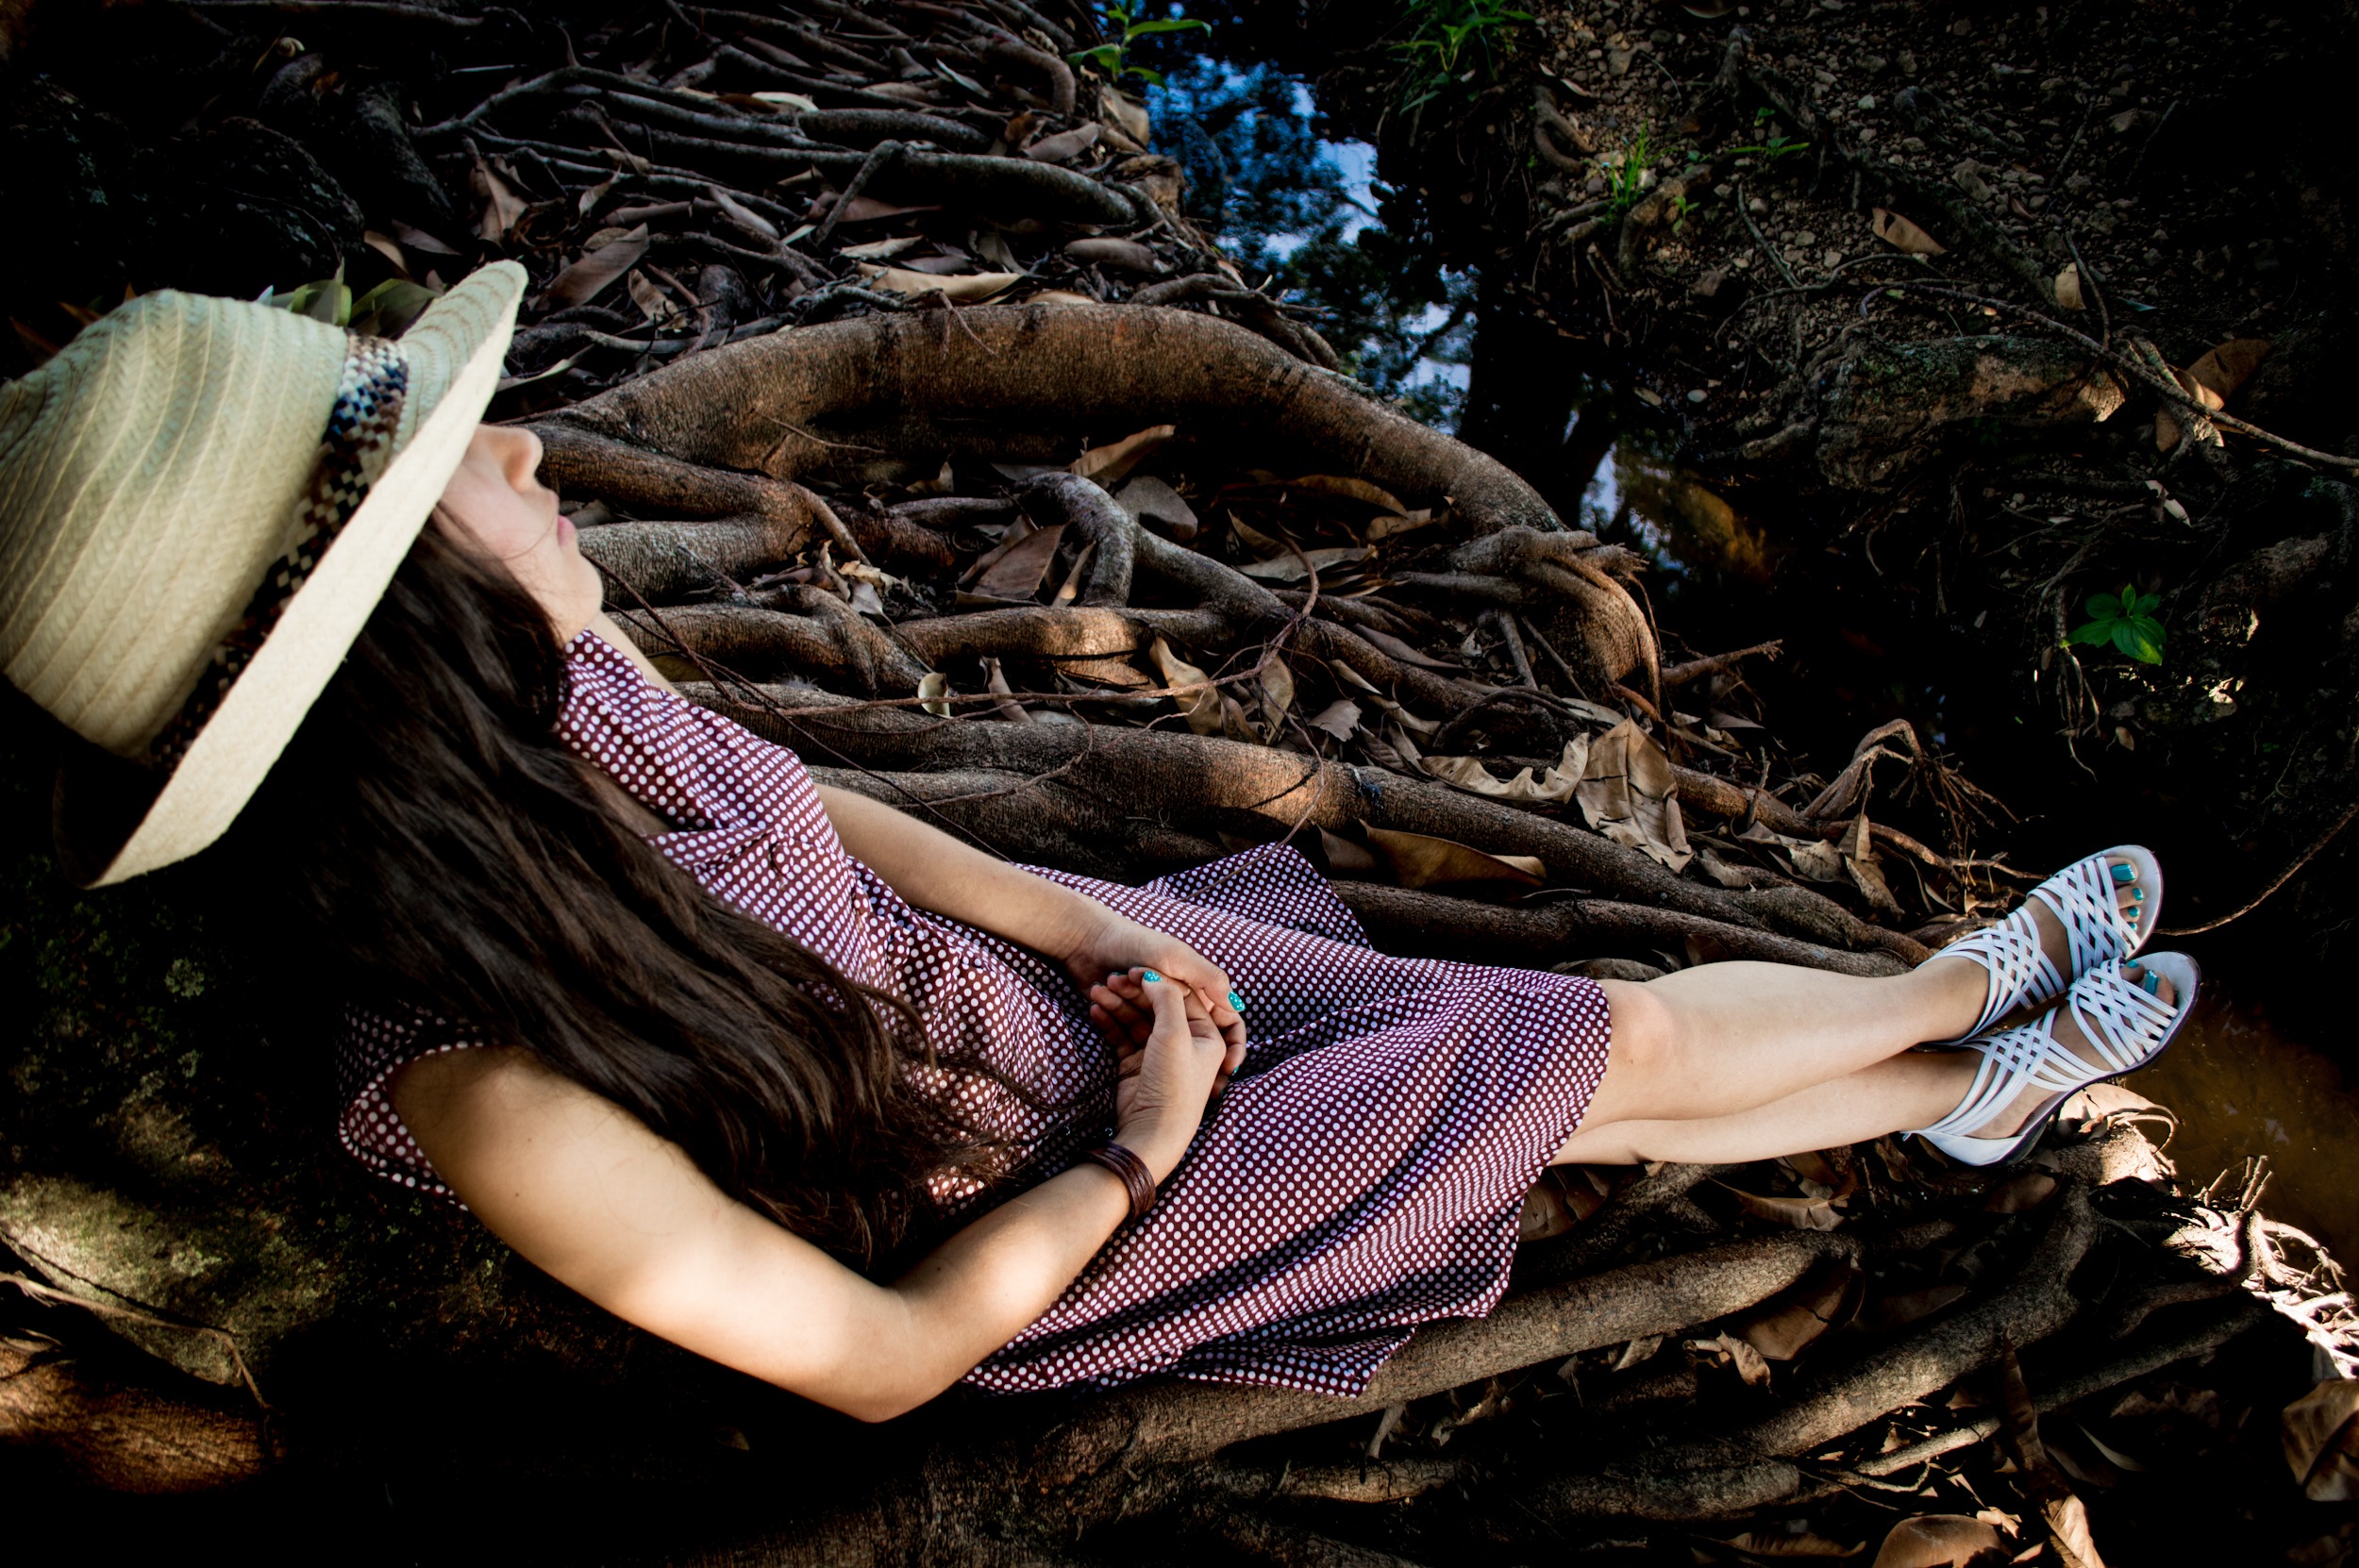
tree, plant, girl, child, darkness, smiling, children, happy, joy